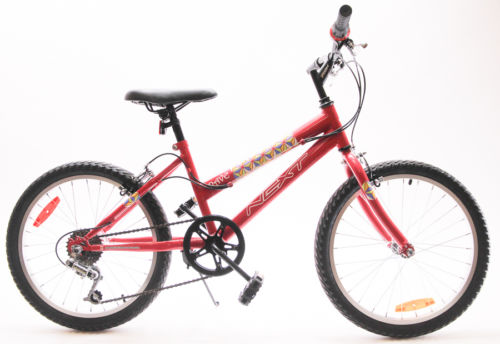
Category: bicycle